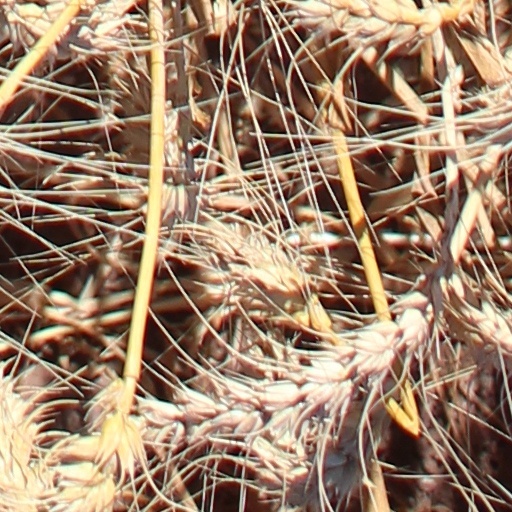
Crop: wheat